Seraphim: 266613336 Wings

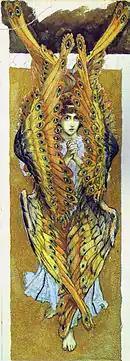
Depiction of a seraph by Viktor Mikhaylovich Vasnetsov

By March 1994, the serialization of "Nausicaä of the Valley of the Wind", the manga written and illustrated by Hayao Miyazaki, which had begun in February 1982, had ended, and the editorial department of the magazine that had published it, "Animage", set out to find another work that could match its success. Mamoru Oshii was approached to do this work, and he came to the editorial department with a prologue ready and already having outlined in his mind the geopolitics of the world in which the story would take place. As editor Paolo Pederzini wrote in the afterword of the edition published in Italy by Planet Manga: "He said that with "Seraphim" he would surpass himself. They said that the presentation of the project was exceptional, that it conveyed all of Oshii's enthusiasm. It was presented as a long work that also included the eventual making of a film." As designer, he thought of hiring Satoshi Kon, with whom he had collaborated the year before on "", giving him the role of layout artist (i.e., a more precise and detailed version of the storyboard). The latter instead remained much more cautious: